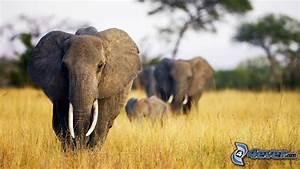
elephant